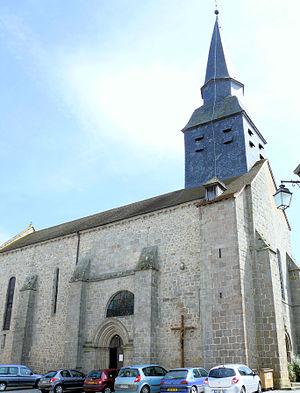
Chénérailles - Église Saint-Barthélémy - Clocher